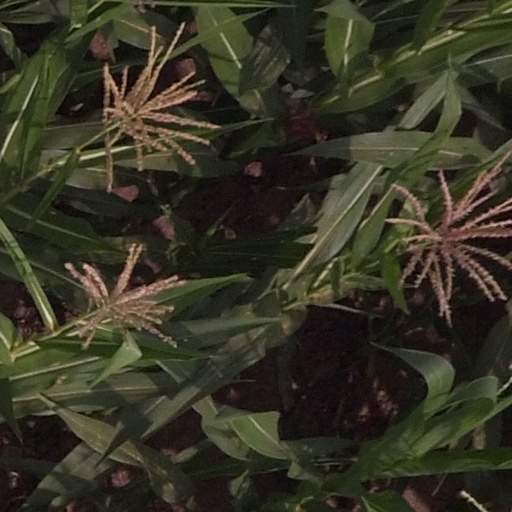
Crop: maize; corn